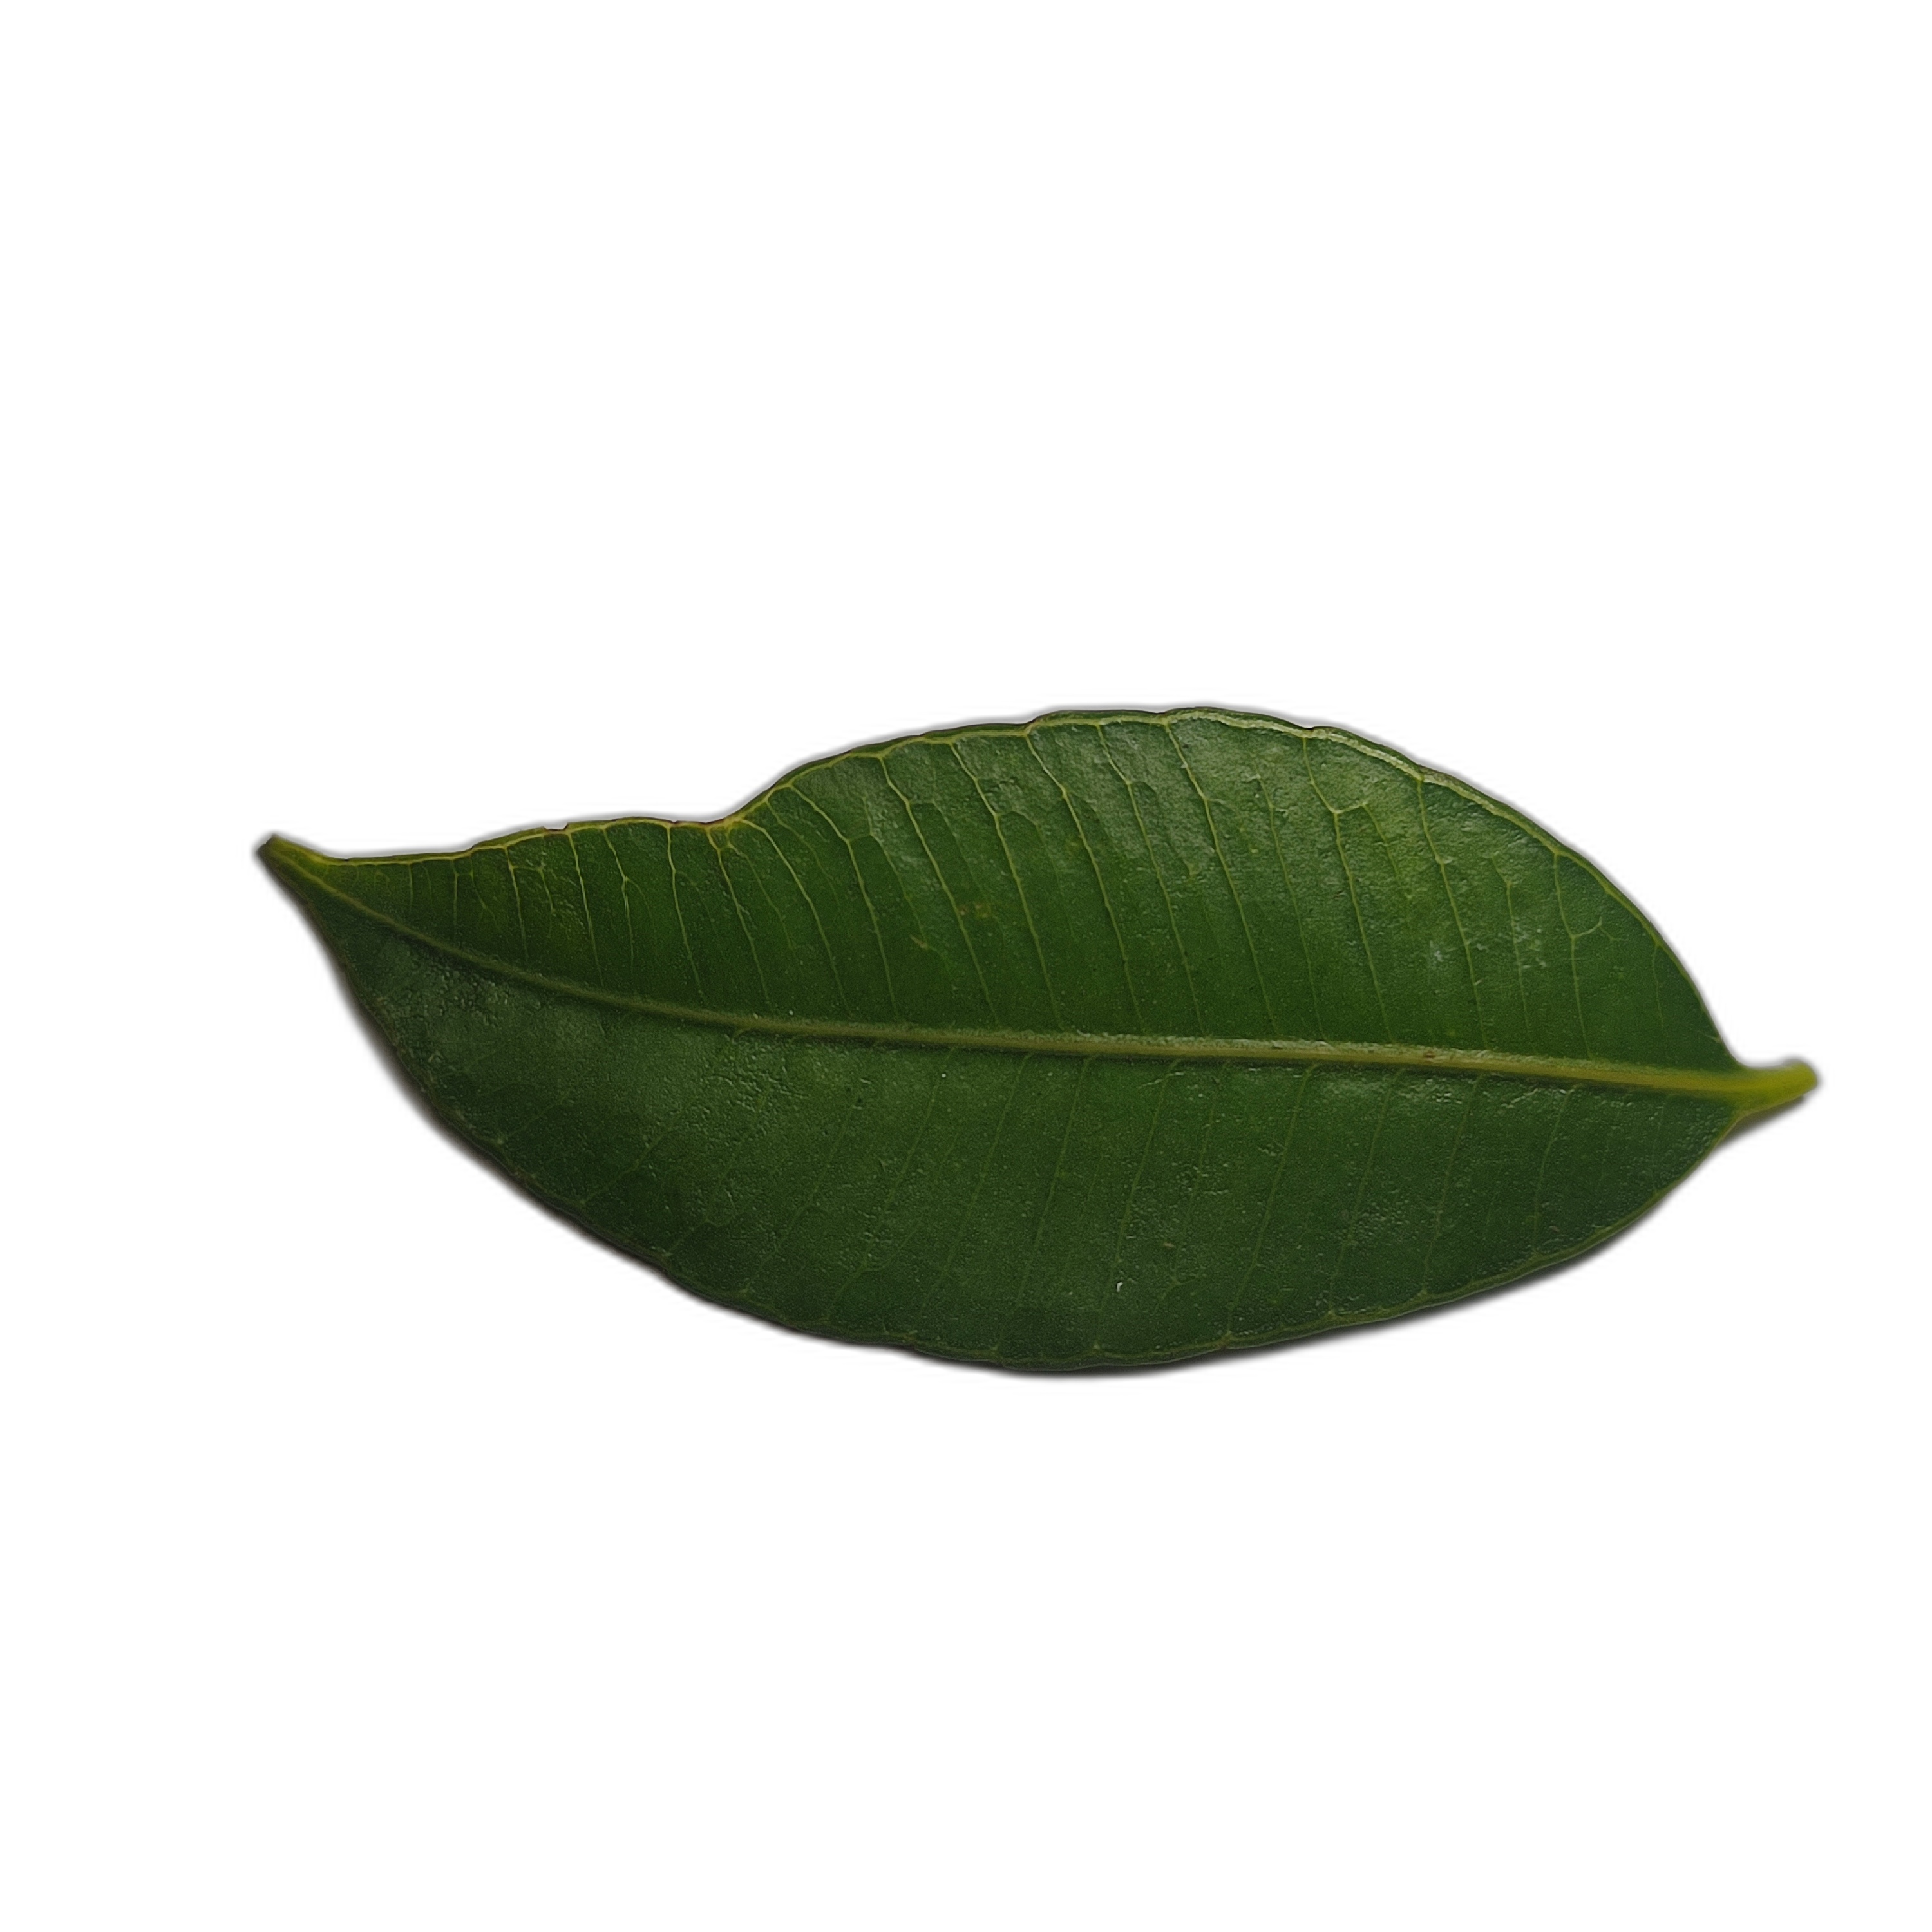
Label: healthy